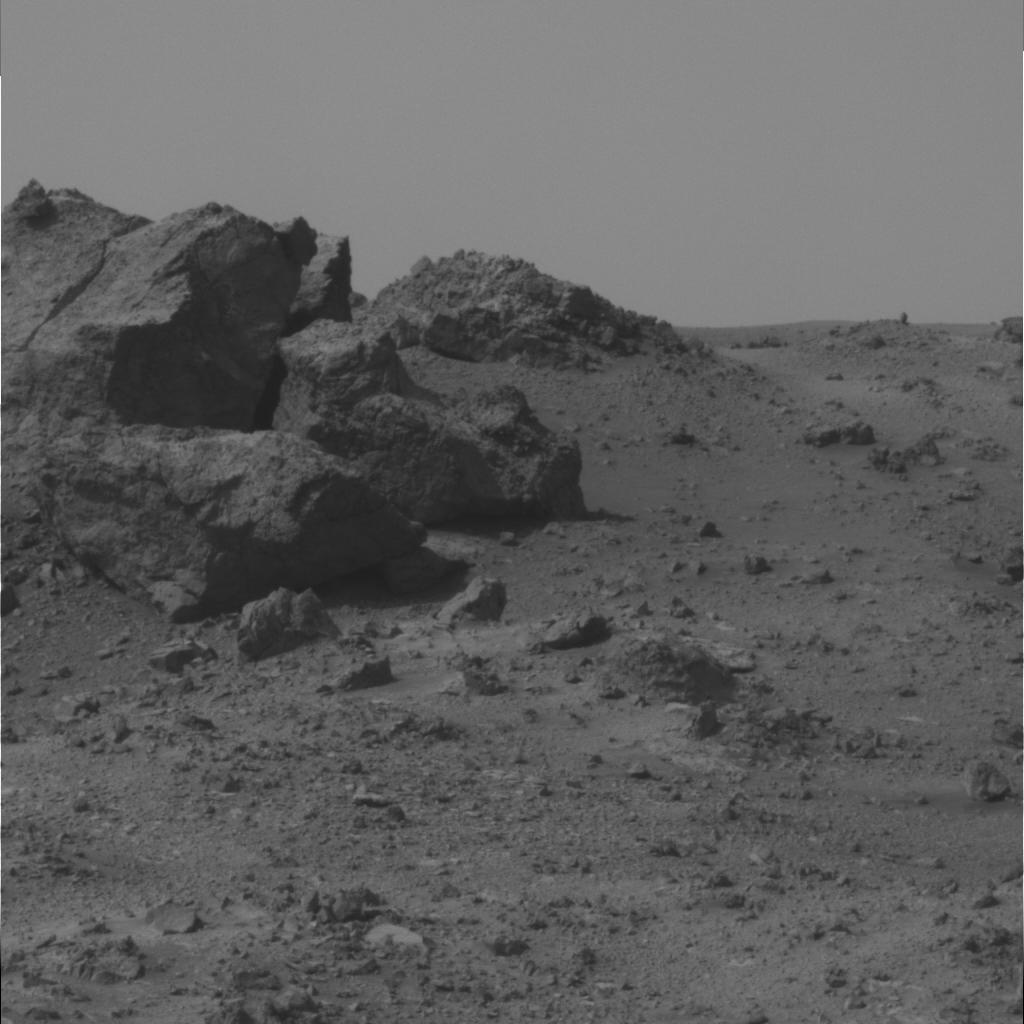
Surface features visible: Rock Outcrops, Float Rocks, Clasts, Rock (Linear Features), Soil, Sky, Nearby Surface